Battle of Lalitpur

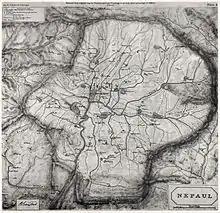
1802 map of Kathmandu Valley

The Battle of Lalitpur in 1768 ended with the Gorkha conquest of Lalitpur, one of the three kingdoms in Nepal centered in the Kathmandu Valley, and the loss of the rule of the native Newars.